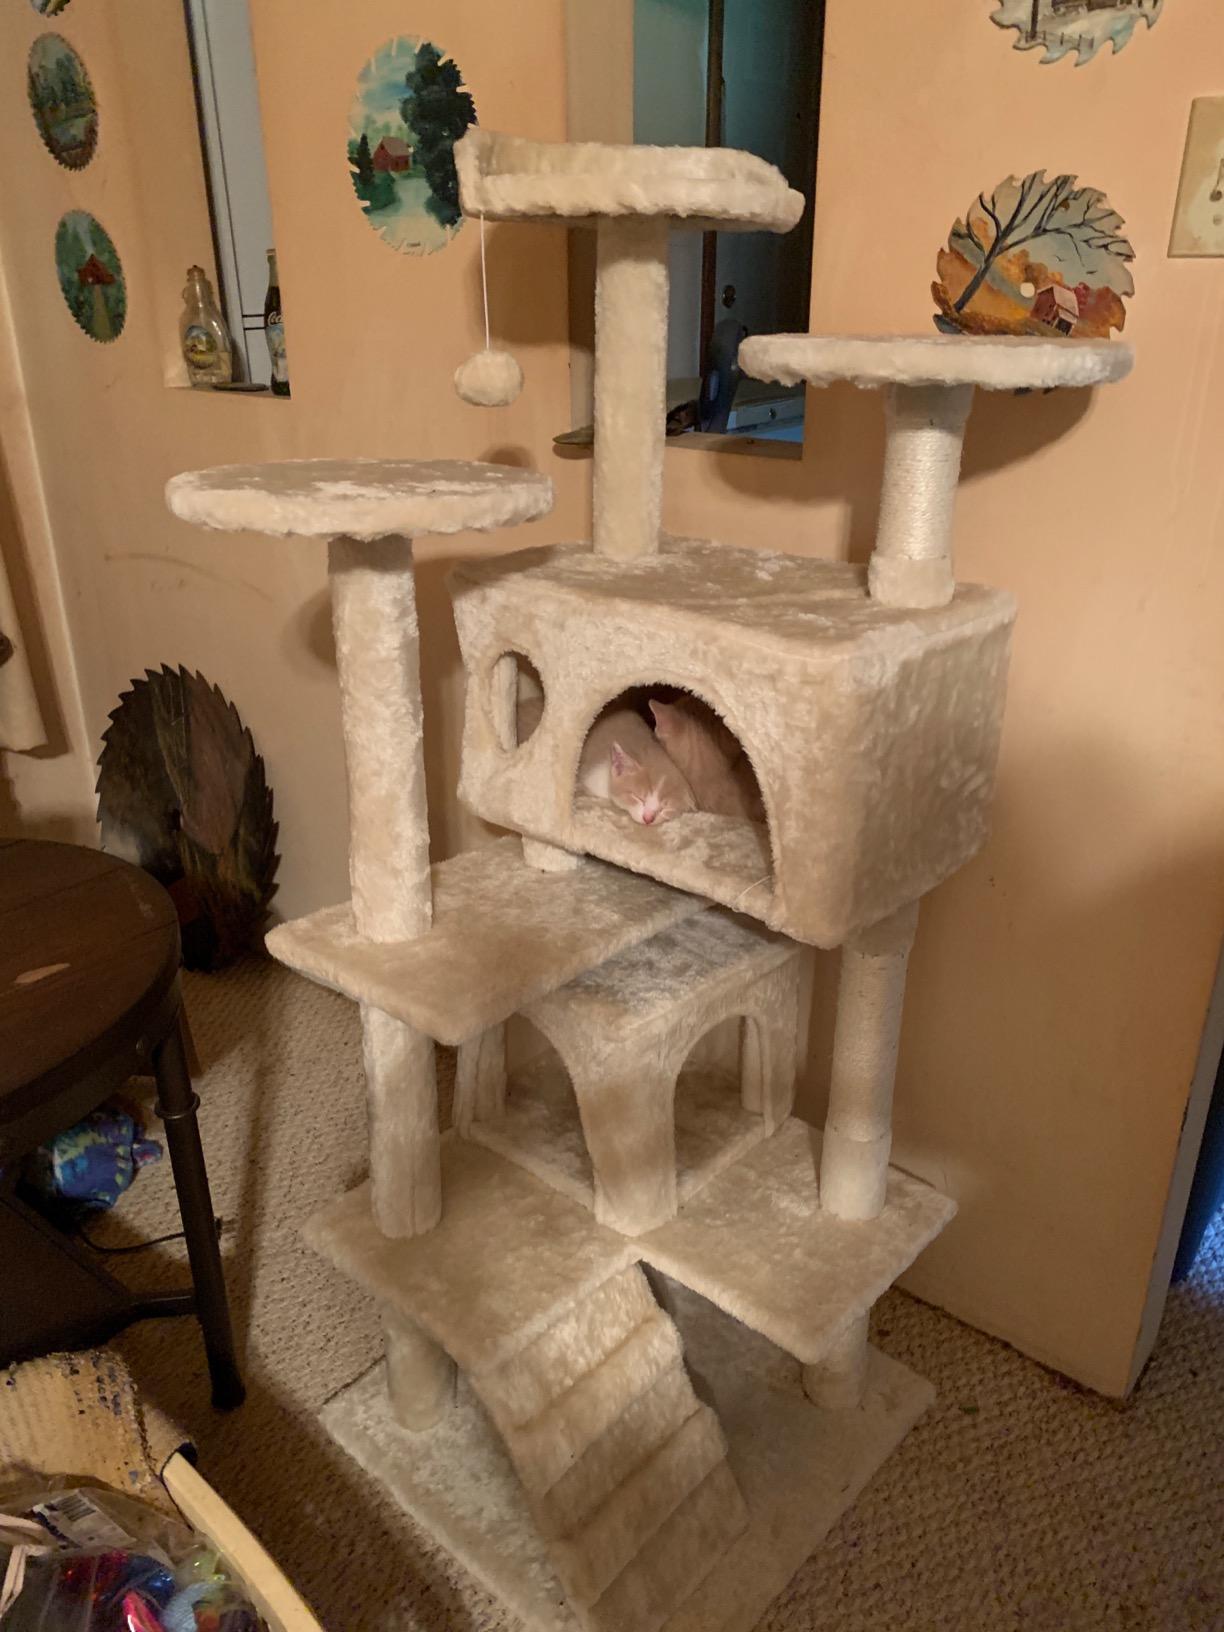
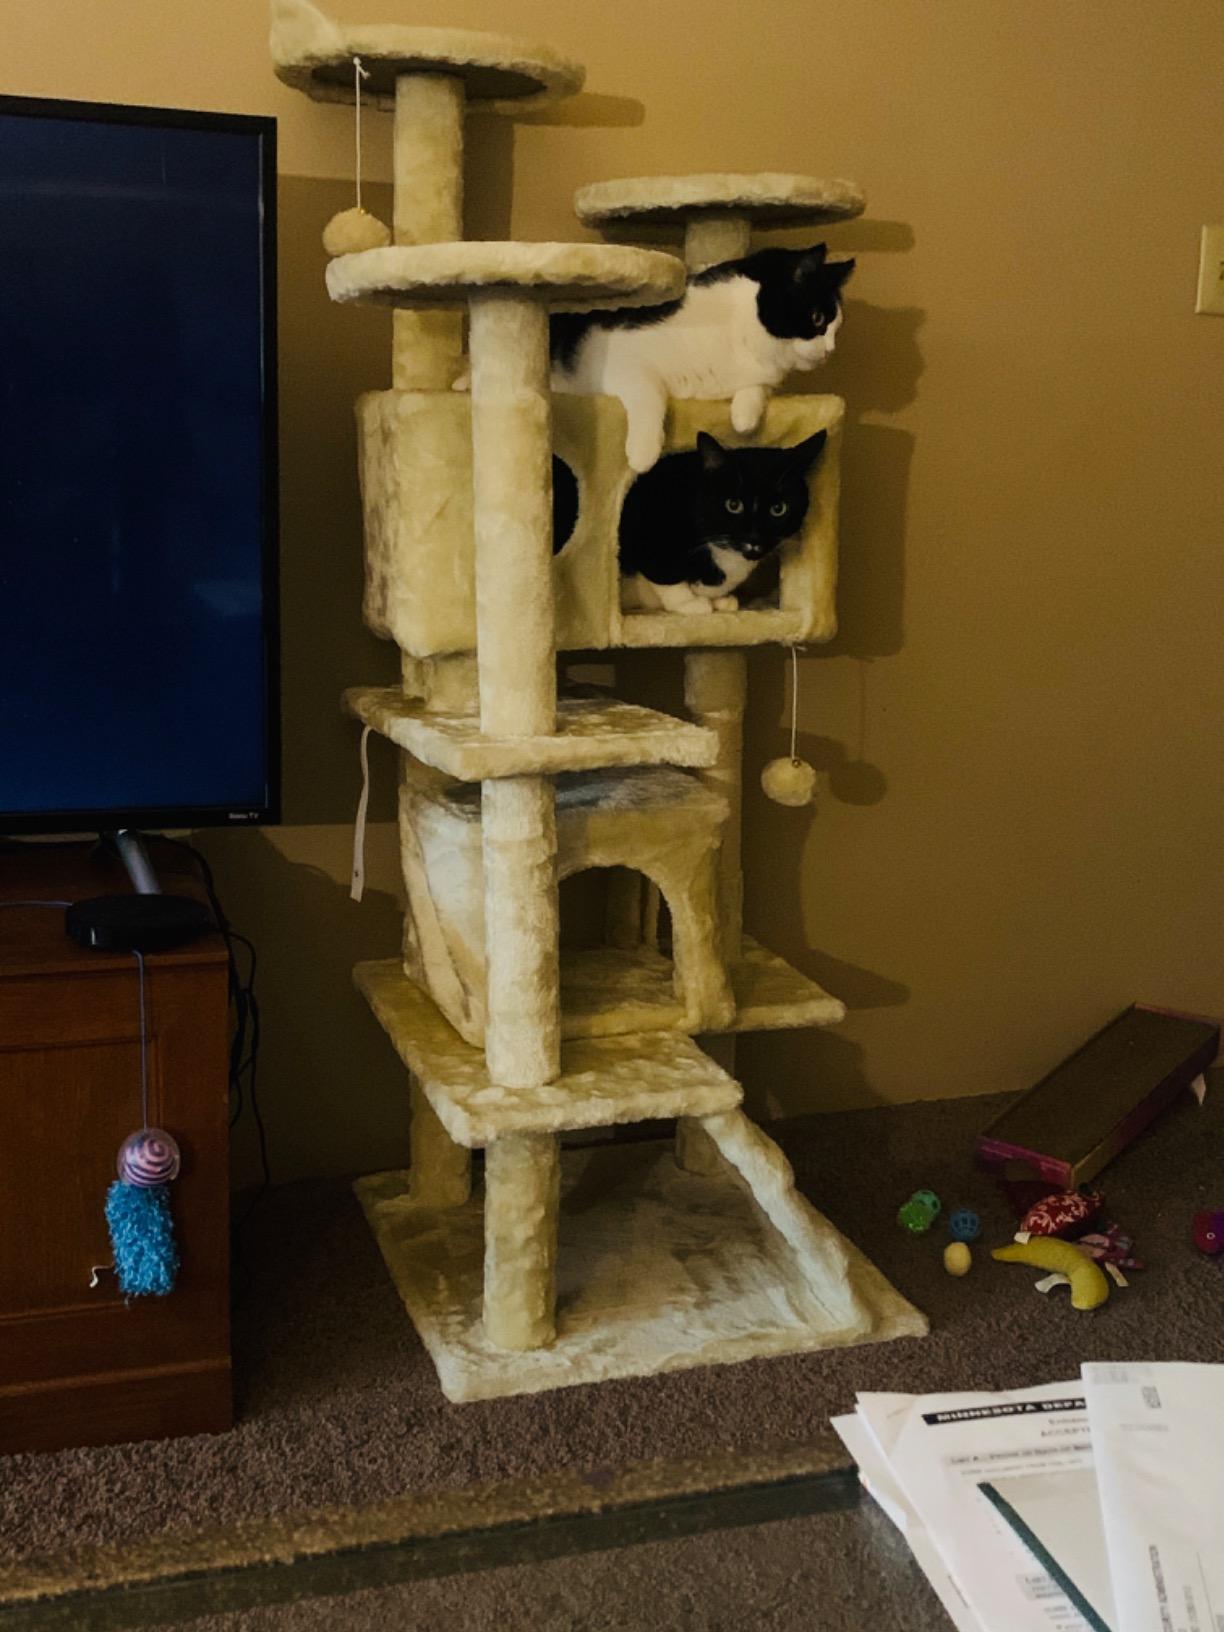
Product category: items_cat tree
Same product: yes